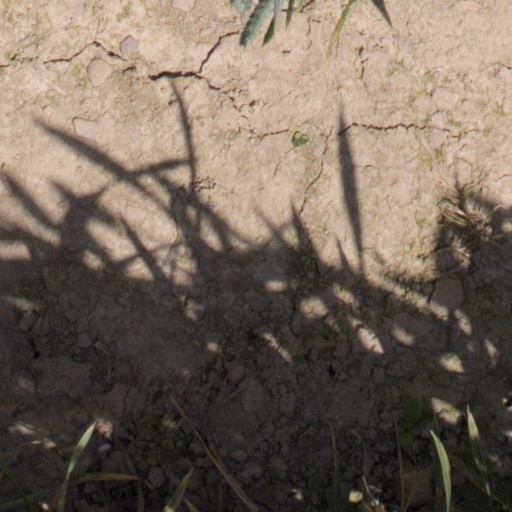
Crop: wheat